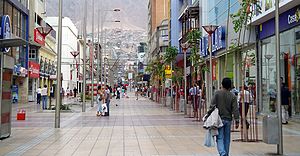
Antofagasta
Gade i Antofagasta
Antofagasta er en havneby i det nordlige Chile. Byen har en befolkning på 318.800 og er hovedstad for regionen Antofagasta. Byen ligger i Atacamaørkenen og har derfor et meget tørt klima. Den årlige nedbørsmængde ligger på omkring 4 mm. Der er minedrift efter blandt andet kobber i de omkringliggende områder, og disse miner er meget vigtige for Antofagastas økonomi. Byen lå oprindeligt i Bolivia, men kom under chilensk kontrol i 1879 som en følge af Salpeterkrigen.